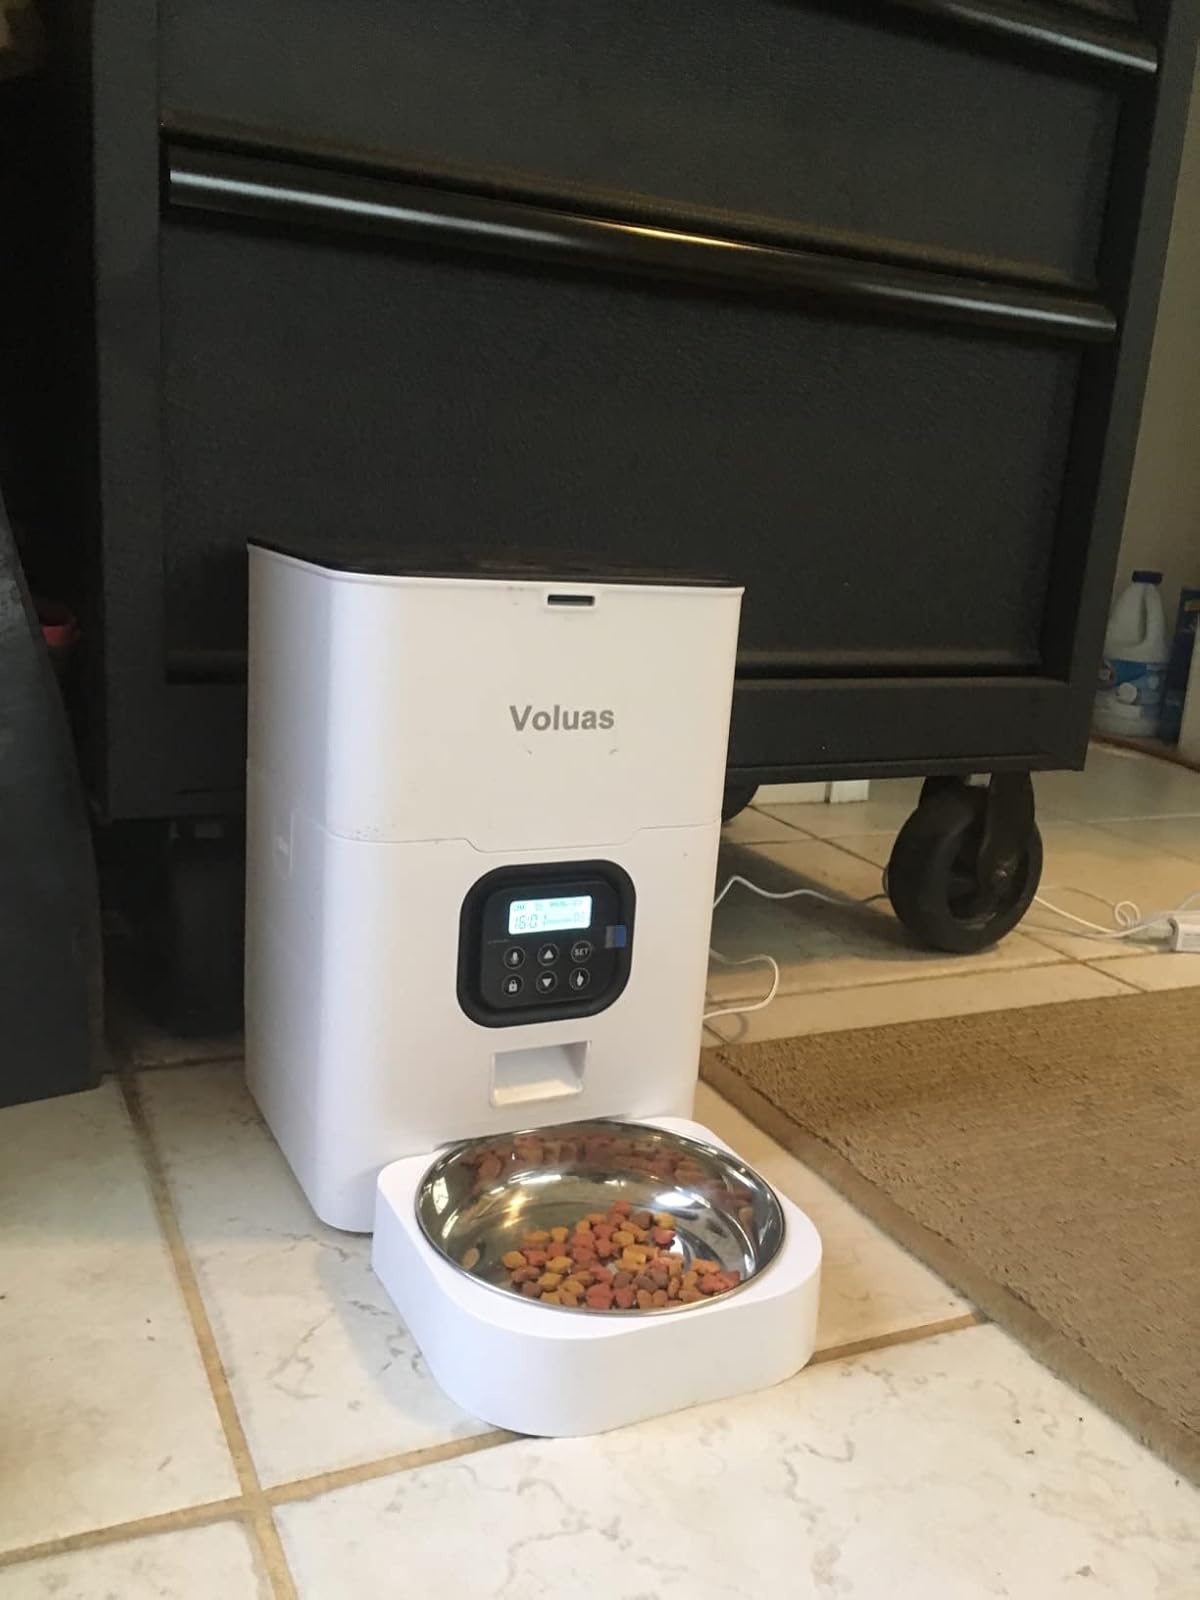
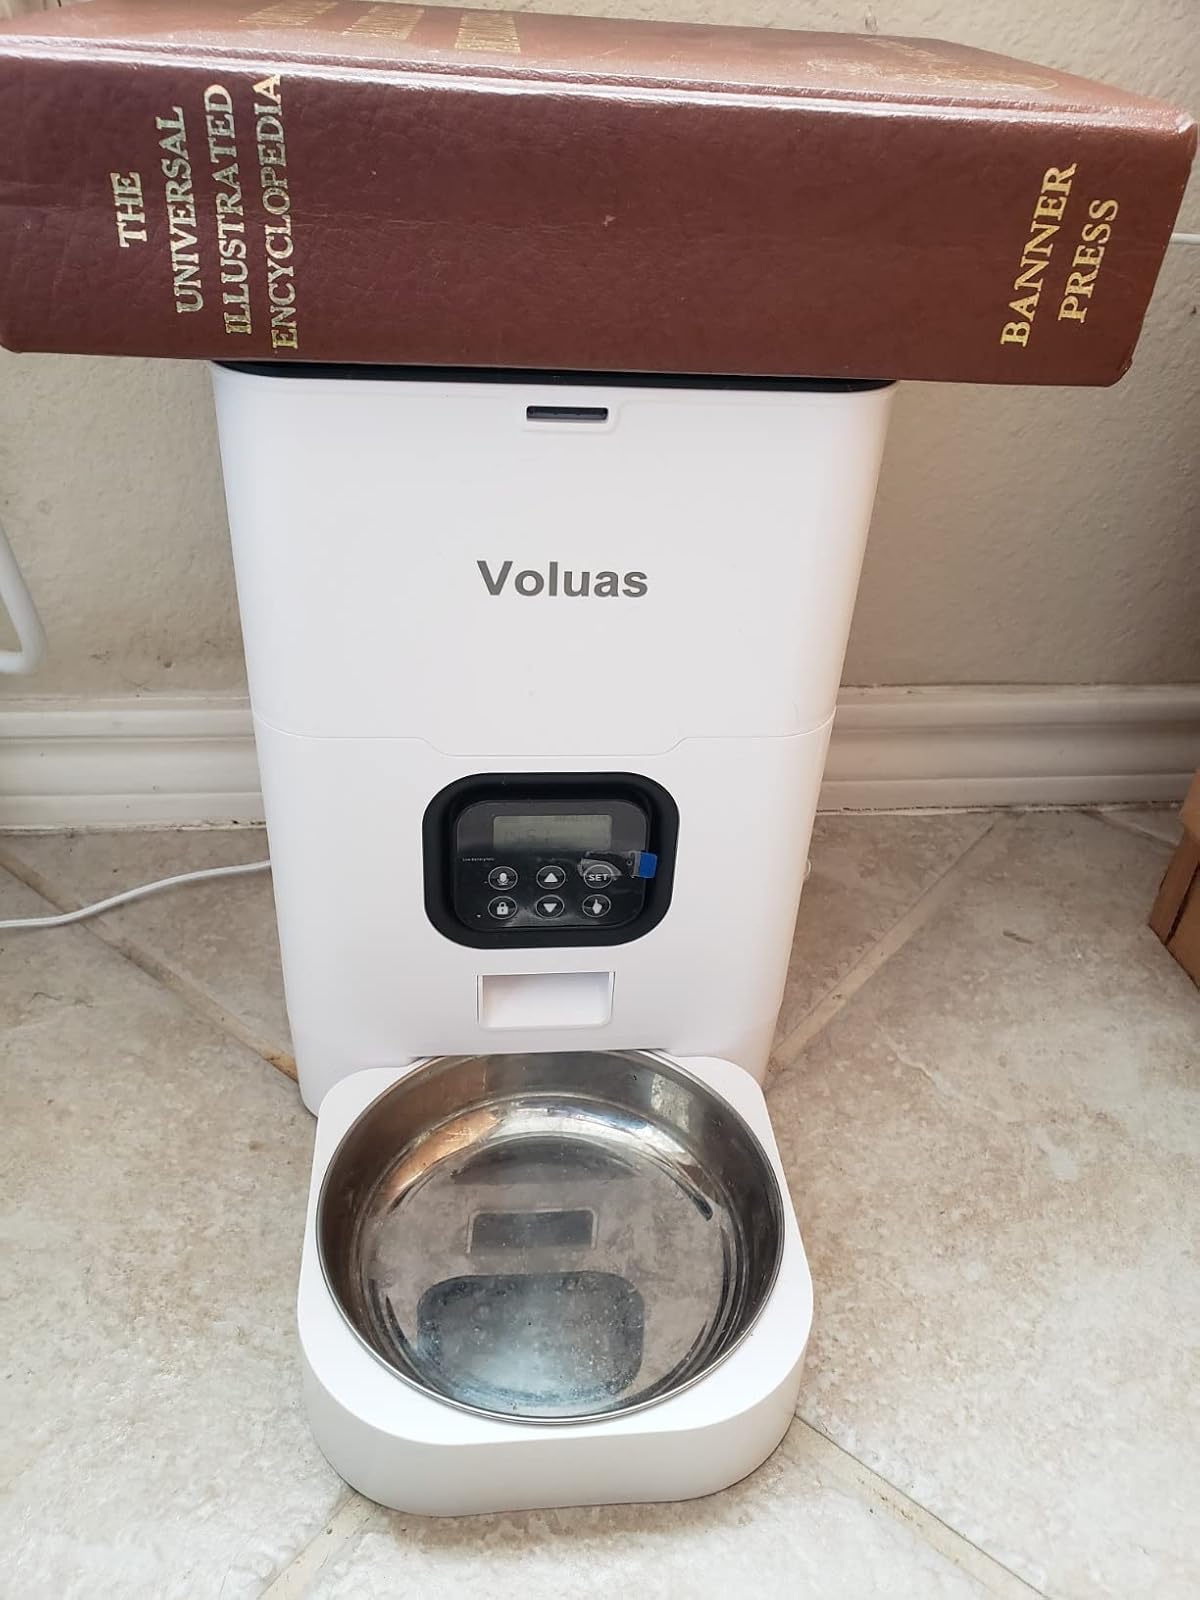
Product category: items_feeder
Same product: yes